Fecal incontinence

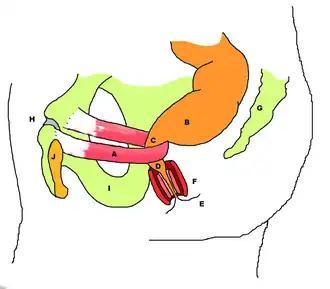
Stylized diagram showing the action of the puborectalis sling, the looping of the puborectalis muscle around the bowel. This pulls the bowel forwards and forms the anorectal angle, the angle between the anal canal and the rectum. A-puborectalis, B-rectum, C-level of the anorectal ring and anorectal angle, D-anal canal, E-anal verge, F-representation of internal and external anal sphincters, G-coccyx & sacrum, H-pubic symphysis, I-Ischium, J-pubic bone.

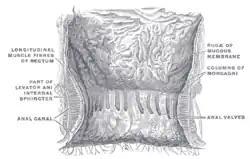
Structure of anal canal

The mechanisms and factors contributing to normal continence are multiple and interrelated. The puborectalis sling, forming the anorectal angle (see diagram), is responsible for the gross continence of solid stool. The IAS is an involuntary muscle, contributing about 50–85% of the resting anal pressure. Together with the hemorrhoidal vascular cushions, the IAS maintains continence of flatus and liquid during rest. The EAS is a voluntary muscle, that doubles the pressure in the anal canal during contraction, which is possible for a short time. The rectoanal inhibitory reflex (RAIR) is an involuntary IAS relaxation in response to rectal distension, allowing some rectal contents to descend into the anal canal where it is brought into contact with specialized sensory mucosa to detect consistency. The rectoanal excitatory reflex (RAER) is an initial, semi-voluntary contraction of the EAS and puborectalis which in turn prevents incontinence following the RAIR. Other factors include the specialized anti-peristaltic function of the last part of the sigmoid colon, which keeps the rectum empty most of the time, sensation in the lining of the rectum and the anal canal to detect when there is stool present, its consistency and quantity, and the presence of normal rectoanal reflexes and defecation cycle which completely evacuates stool from the rectum and anal canal. Problems affecting any of these mechanisms and factors may be involved in the cause.